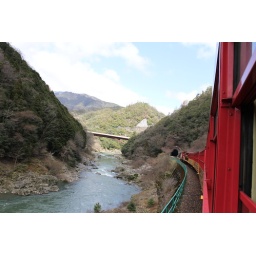
View out the tourist train window looking forward, near Kyoto.